Batavia Air

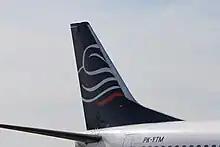
Batavia Air Tail Fin

PT Metro Batavia was the controlling entity behind Batavia Air. On 11 October 2012 and after the airline dropped merger talks with Air Asia, Batavia Air chief executive director Yudiawan Tansari stated that Batavia "will continue to seek strategic partners to develop our business”.